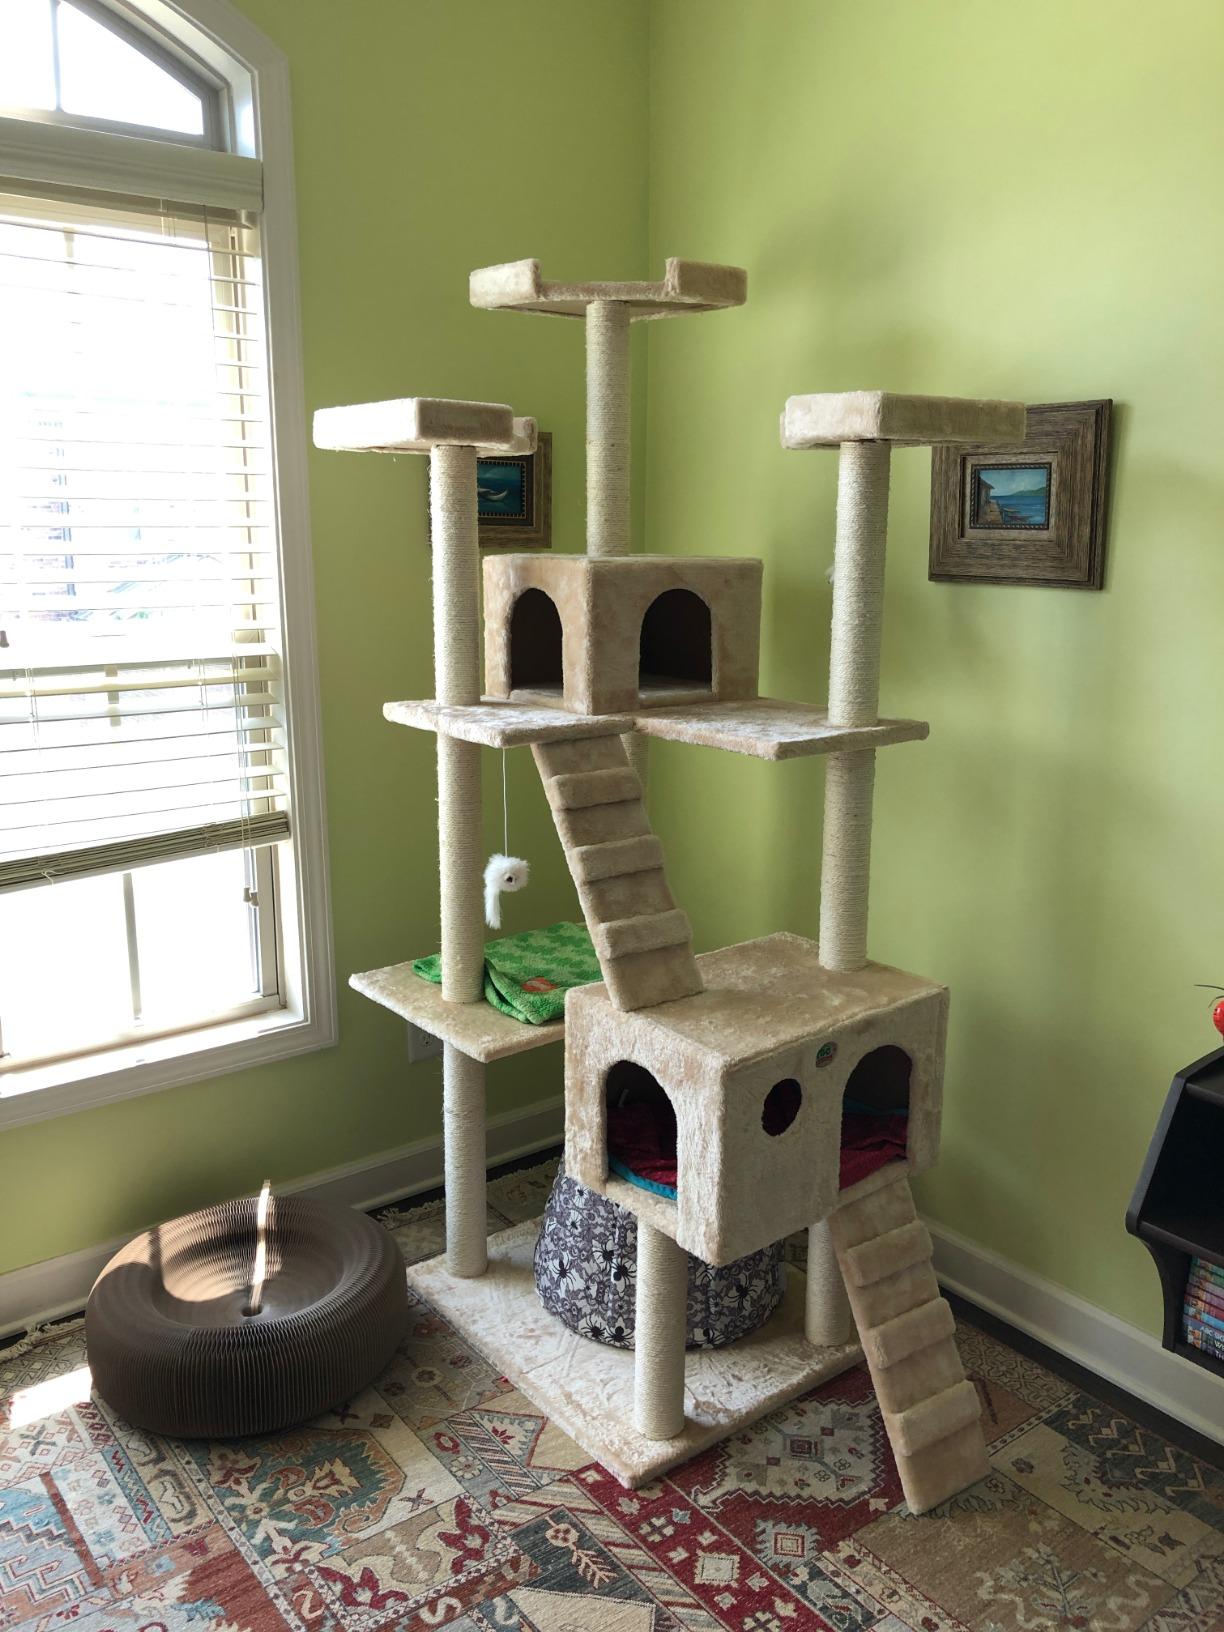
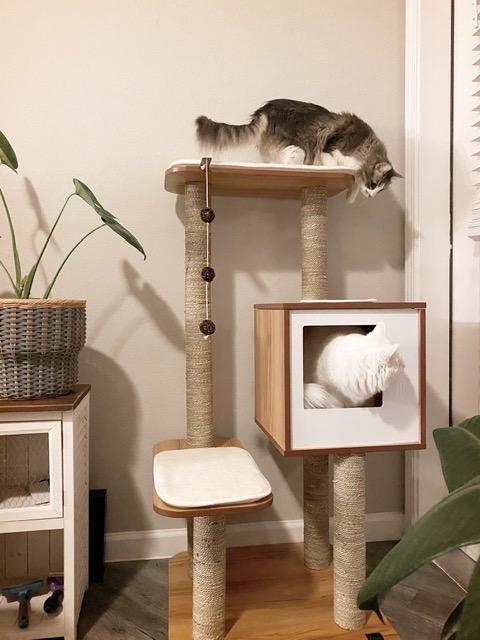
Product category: items_cat tree
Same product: no